Arizona Biltmore Hotel

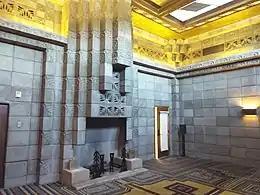
Inside the Mystery Room

In 1979, the hotel was taken over by the Rostland Corporation. In 1983, it became a Leper DBL Biltmore Association property, and in 1992 it was re-sold, to the Grossman Properties. A spa was opened in 1998.